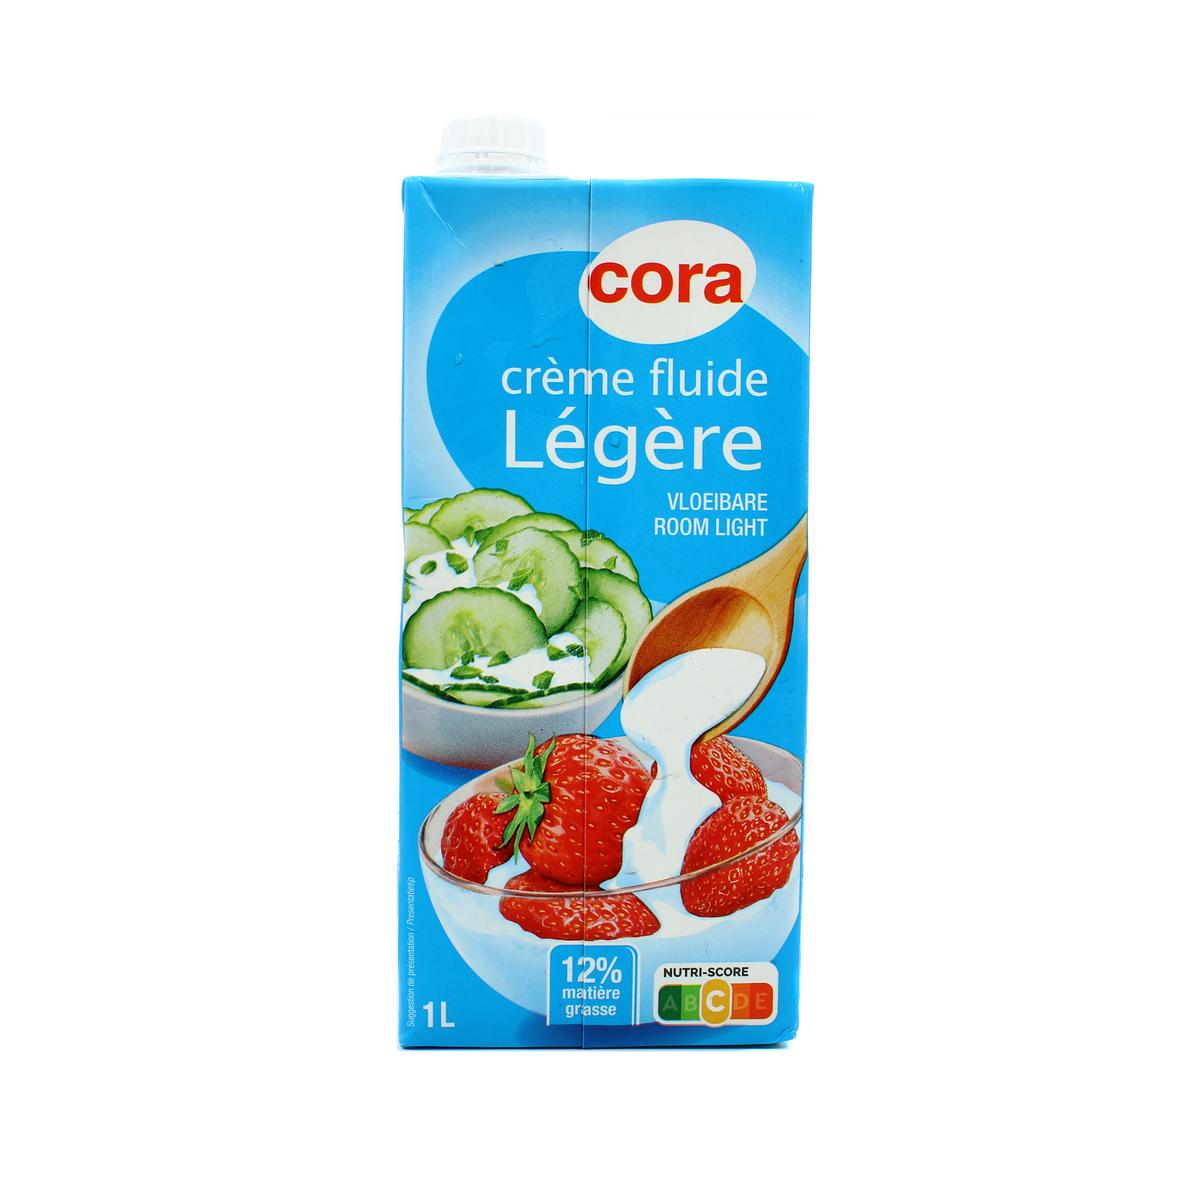
Waste category: cardboard